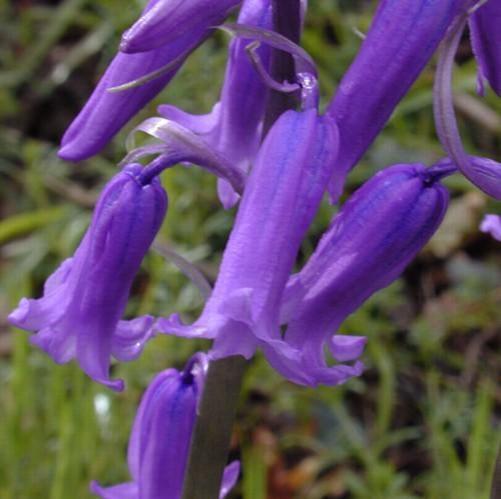
Flower: Bluebell